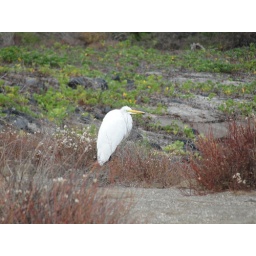
The white heron in red grasses against a backdrop of flowering shrubberies.